Joseph-Henri Léveillé

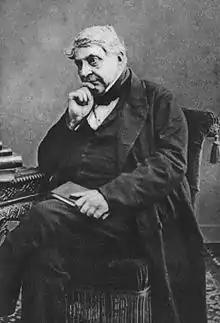

Joseph-Henri Léveillé (28 May 1796 – 3 February 1870) was a French physician and mycologist who was a native of Crux-la-Ville, in the department of Nièvre.